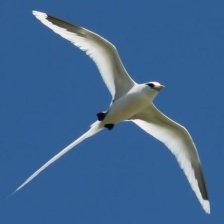
Species: WHITE TAILED TROPIC
Scientific name: PHAETHON LEPTURUS